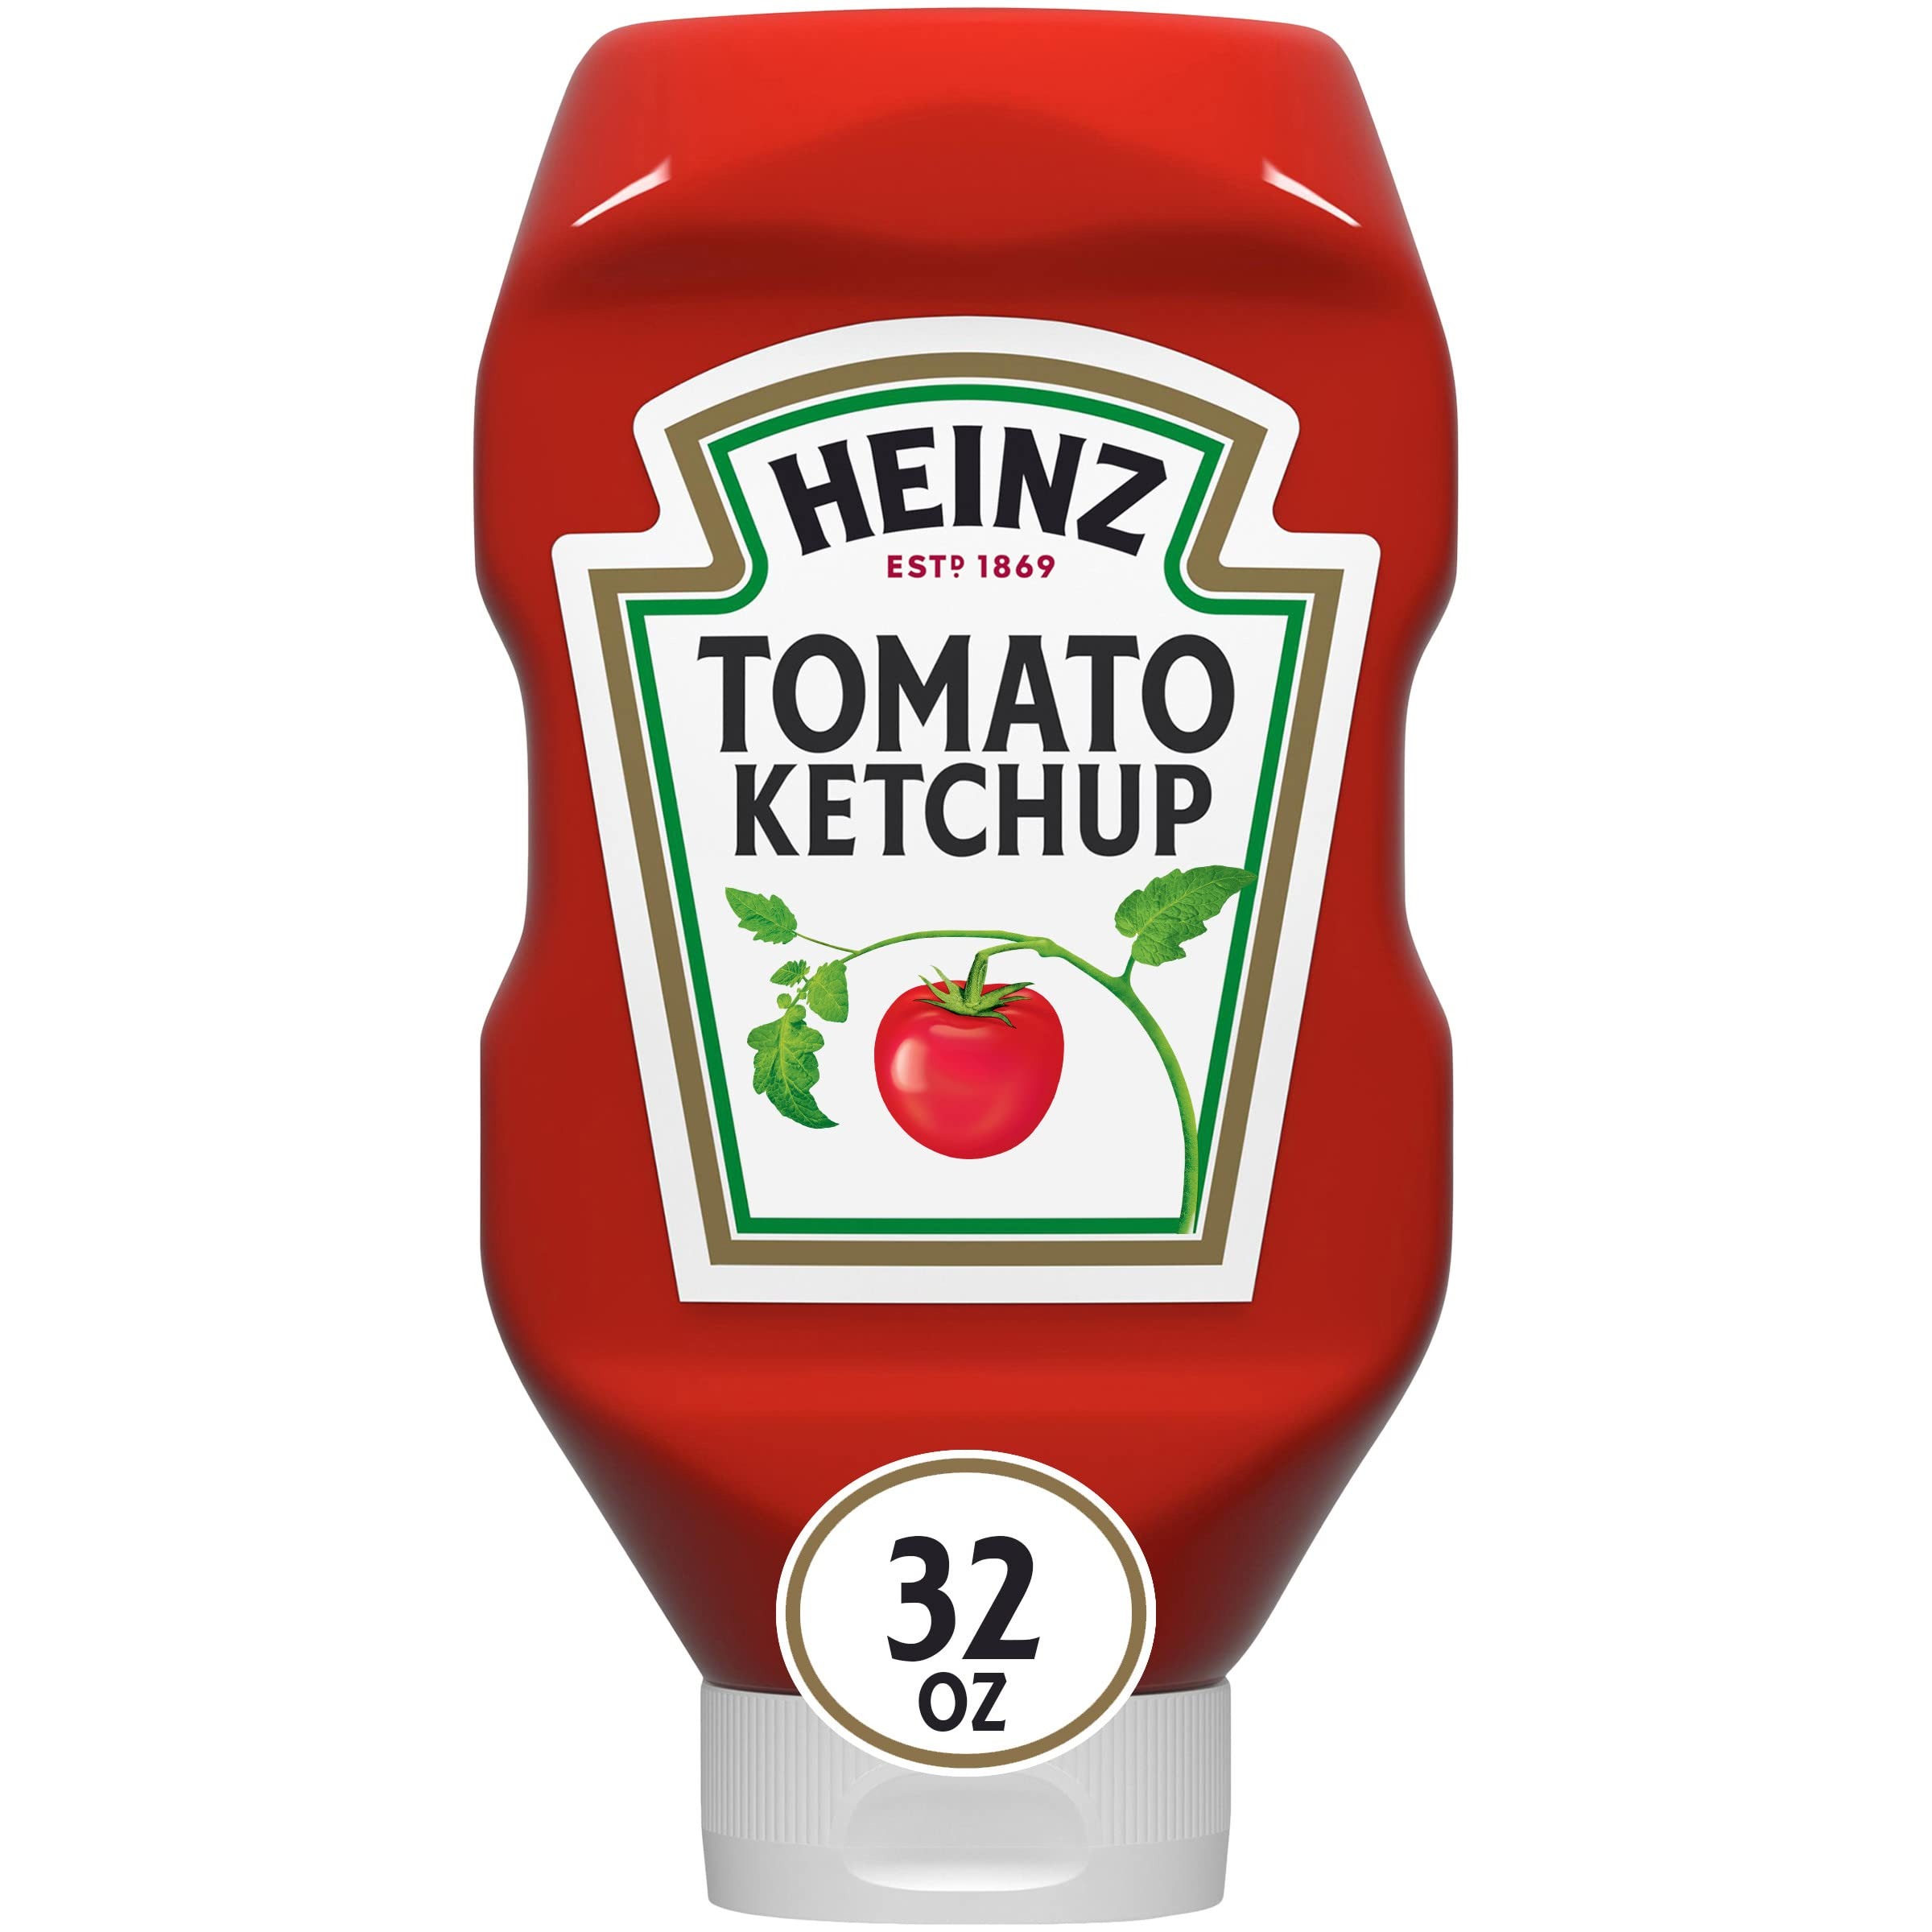
Item Name: Heinz Tomato Ketchup, 32 oz Bottle
Bullet Point 1: One 32 oz bottle of Heinz Tomato Ketchup
Bullet Point 2: Heinz Tomato Ketchup uses sweet, juicy, red ripe tomatoes for the signature thick and rich taste of America’s Favorite Ketchup.
Bullet Point 3: Thick & Rich ketchup made from red ripe tomatoes
Bullet Point 4: This tomato ketchup has a thick and rich texture
Bullet Point 5: Contains gluten free ketchup to fit your preferences
Bullet Point 6: Perfect for sandwiches, burgers and hot dogs or as a dipping sauce for fries and other favorite food
Bullet Point 7: America's Favorite Ketchup comes in a squeezable ketchup bottle for convenient dispensing
Bullet Point 8: SNAP & EBT eligible food item
Value: 34.0
Unit: Ounce

Price: 5.29